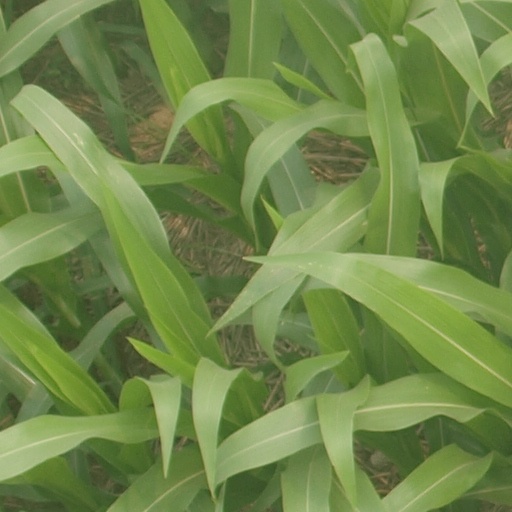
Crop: maize; corn